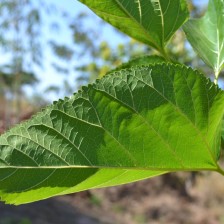
Variety: ChiangMaiBuriram60